Punjabi festivals

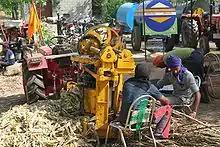
Two Sikh men celebrating Vaisakhi by giving away free sugarcane juice.

Basant Panchami is an ancient Hindu spring festival dedicated to god Kama as well as goddess Saraswati. Its link with the Hindu god of love and its traditions have led some scholars to call it "a Hindu form of Valentine's Day". The traditional colour of the day is yellow and the dish of the day is saffron rice. People fly kites.